Abner T. Shaw House

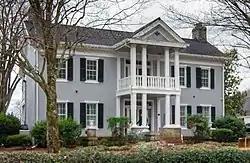
Abner T. Shaw House

The Abner T. Shaw House is a historic mansion in Goodlettsville, Tennessee, U.S. that was built in 1855. It was designed in the Greek Revival architectural style. During the American Civil War of 1861–1865, the house was not burnt down by the Union Army because both Shaw and the Union general were Masons. It has been listed on the National Register of Historic Places since March 28, 1985.